Hunagunda

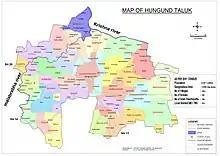
Hungund Taluk before creation of Ilkal Taluk

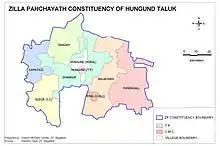
Hungund Taluk ZP Constituency Map before creation of Ilkal Taluk

Hungund is located at . It has an average elevation of 531 metres (1742 feet). The soil found in the area is usually black or red and the soil is very fertile.